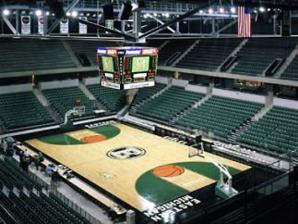
Building: George Gervin GameAbove Center
Country: United States of America
Year built: 1998
Sports and entertainment venue on the campus of Eastern Michigan University George Gervin GameAbove Center Former names Convocation Center (1998–2021) Location 799 North Hewitt Road Ypsilanti, Michigan 48197 Coordinates 42°15′16″N 83°38′50″W / 42.25444°N 83.64722°W / 42.25444; -83.64722 Public transit Trinity from EMU Student Center Owner Eastern Michigan University Operator Eastern Michigan University Executive suites 8 Capacity 8,824 Construction Broke ground 1996 Opened November 25, 1998 Construction cost $29.6 million ($55.3 million in 2023 dollars ) Architect Rossetti Architects General contractor Barton Malo Tenants Eastern Michigan Eagles Website http://www.EMUtix.com Exterior, as seen from Rynearson Stadium in 2019 Exterior in 2008 Convocation Center inside 2010 The George Gervin GameAbove Center , formerly known as the Convocation Center , is a multi-purpose sports and entertainment complex located on Eastern Michigan University ’s west campus. Opened in 1998 as part of a campus upgrade initiative, the George Gervin GameAbove Center is a 204,316-square-foot (18,981.6 m 2 ) structure that features three levels including arena, concourse, and office. The arena also has multiple seating configurations to maximize space usage. The building serves as the home to EMU athletics and also hosts a wide variety of special events including concerts, conferences, graduations, fairs, trade shows, political rallies, and more. On September 7, 2023, EMU unveiled a commemorative statue for George Gervin, built by artist Ben Victor. The ceremony was attended by Gervin. History Halftime ceremony at a December 11, 2021 Eastern Michigan University basketball game, with George Gervin being honored and the arena being rededicated for him Construction began in 1996 and was completed in time for the 1998-99 winter sports season; its first men's basketball game was on November 25, 1998, against Boise State , who defeated EMU 54–53. The Convocation Center was officially dedicated before a near-sellout crowd on December 9, 1998, in an 86–63 loss to Michigan . Since its opening, it has served as home court for the Eagles' men's and women's basketball and volleyball teams. The EMU wrestling team has held several dual meets on the arena floor. It has also served as the site for two Mid-American Conference Championships. EMU hosted the 2000 MAC Gymnastics Championship and the 2002 MAC Wrestling Championship. It has been the host site for four first-round MAC Women's Basketball Tournament games, three first-round MAC Volleyball Tournament games and one first-round game for the men's basketball squad. On December 11, 2021, the arena was renamed to the George Gervin GameAbove Center in honor of Basketball Hall of Fame member and EMU alumnus George Gervin . Along with their commitment to EMU Athletics, it has hosted concerts. It is also the site for EMU's spring and winter commencement ceremonies. Other events have included youth sporting competitions, high school commencements, trade shows, job fairs, conventions, charity and community awareness events and a circus. Layout The 204,316-square-foot (18,981.6 m 2 ) facility features three levels (arena, concourse, and office) and three seating configurations to maximize crowd capacity and space usage. The largest seating capacity is for center-stage entertainment activities, with 9,500 seats available. The capacity for basketball games is approximately 8,800. EMU's athletic administration is located on the office level, along with offices for the EMU football, men's and women's basketball and volleyball coaching staffs. The EMU Sports Information Office, as well as offices for the staff, are located on the office level. The main athletic training room and office space for EMU's sports medicine staff is located on the arena level as are strength and conditioning facilities and equipment rooms. Floor and capacity 360 Center Stage (9,375) Athletic Events (8,800) End Stage (7,765; sold at 270 degrees / 6,442; sold at 180 degrees) Rentable spaces Arena Floor (with seats retracted) 170' x 120' 20,000 sq ft (1,900 m 2 ) Arena Floor (without seats retracted) 131' x 79' 10,000 sq ft (930 m 2 ) Atrium 66' x 103' 7,000 sq ft (650 m 2 ) Eagle's Nest 75 person capacity can be divided into three smaller rooms Premium viewing area for the arena Dressing Rooms / Auxiliary Spaces Two visiting team locker rooms, each equipped with carpet, 16 full lockers and full shower and restroom amenities Two officials locker rooms, each equipped with four full lockers and full shower and restroom amenities Media Room A, a 33' x 17' carpeted room capable of seating up to 60 theater style. This room is ideal for production or food service location Athletic events EMU basketball On March 18, 2014, Eastern Michigan received national attention when a CollegeInsider.com tournament game at the Convo – EMU's first men's basketball postseason game in 16 years – drew 373 fans. Senior forward Glenn Bryant tweeted his frustration at the small crowd, which was picked up by national media. Despite a 22-win season, EMU drew an average of 901 fans per home game in 2013–14 (10.2% of capacity). In 2014–15, EMU chalked up 21 wins and another postseason berth (at the College Basketball Invitational ); however, attendance was even lower, just 776 per contest. Attendances have picked up since then, however: another 21-win season (and another CBI berth) in 2015-16 drew 1,228 per game; a 16–17 mark in 2016-17 averaged 1,245; and the 2017–18 season saw Eastern draw 1,513 fans per contest, including 4,767 for their home opener and 1,138 for a CIT victory over Niagara . (Eastern has never come close to selling out in its history; even the 1998 opener against Michigan featured over a thousand empty seats.) 2008 WNBA Finals Due to the unavailability of The Palace of Auburn Hills , the Detroit Shock moved three WNBA playoff games to the Convo Center in the fall of 2008: two games in the Eastern Conference Finals and Game 3 of the 2008 WNBA Finals , against the San Antonio Silver Stars . The Shock won game 3 and the WNBA title, 76–60; the contest was broadcast nationally on ESPN . Special events The building serves as the home to EMU athletics and also hosts a wide variety of special events including concerts, conferences, graduations, fairs, trade shows, political rallies, and more. Some of our more notable events include Jay-Z, Bob Seger, Bernie Sanders, Ellie Goulding, The Killers, Stone Sour, Halestorm, Tiesto, St. Joseph Charity Ball, Harlem Globetrotters, and the WNBA Finals. The center was used for the graduation of the EMU class of 2000.  The main speaker was William Jefferson Clinton with an intro from his Secretary of Transportation Rodney Slater, an EMU alumnus. See also List of NCAA Division I basketball arenas References